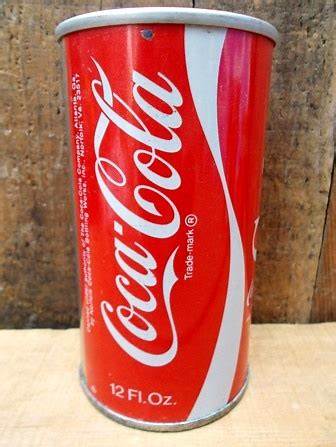
Label: metal